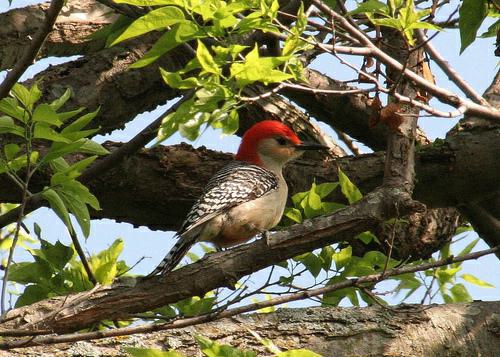
A photo of a red headed woodpecker